NiFe hydrogenase

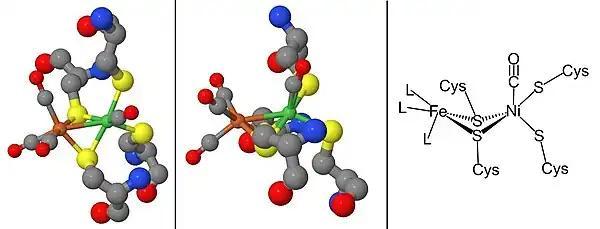
Figure 6. Illustration of the [NiFe] hydrogenase active site inhibited by CO. Top-down view (left). Side view (center). Chemdraw depiction of the inhibited active site (right). The figure was prepared with Jmol and coordinates from 1UBK.pdb. Ni ion = green; Fe ion = orange; sulfur = yellow; oxygen = red; carbon = dark gray; nitrogen = blue.

The maturation of [NiFe] hydrogenases requires a set of accessory proteins that synthesize the NiFe active site and modify the precursor enzyme so that it has the correct structure and location. The maturation of the active site is of special interest because of the synthesis of cyanide (CN) and carbon monoxide (CO) metal ligands which are usually toxic to living organism. This step is completed by the proteins HypC, HypD, HypE, and HypF. After, synthesis of the iron center, nickel is inserted using metallochaperones HypA, HypB, and SlyD. Once the catalytic center is completed, the hydrogenase precursor undergoes a C-terminal cleavage that prompts rearrangement of its structure and association with the small subunit. Finally, the completed enzyme is transported to its correct position within the cell. Hydrogenase promoter, P, can be studied constructing a P promoter-"gfp" fusion by using green fluorescent protein ("gfp)" reporter gene.